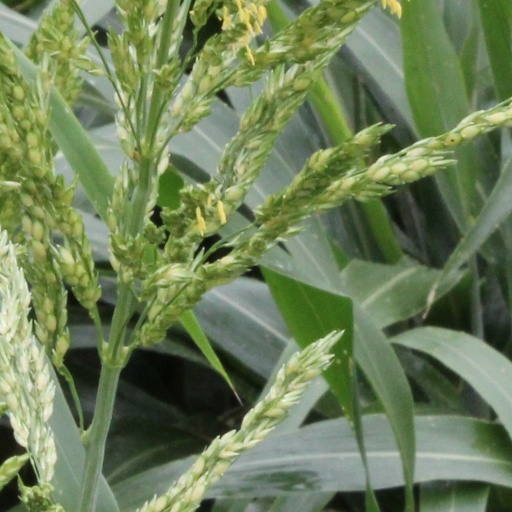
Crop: sorghum